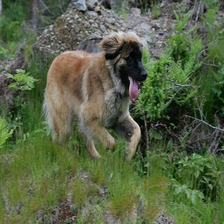
Species: dog
Breed: leonberger